Jack Gass

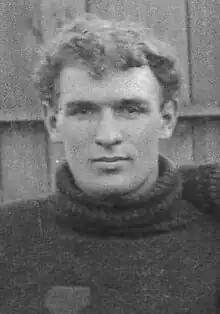
Gass with Latrobe in 1897

Stuart John "Jack" Gass (November 30, 1875 – February 7, 1958) was an early professional football player. He played mostly with the Latrobe Athletic Association from 1895 until 1899. In 1898, he was a member of the Western Pennsylvania All-Stars, which was a team put together by Latrobe manager Dave Berry for the purpose of challenging the star-filled Duquesne Country and Athletic Club to the first pro football all-star game held at Exposition Park in Pittsburgh. The All-Stars lost to Duquesne, 16–0. In 1897, Gass was a member of the very first all-professional football team, in Latrobe, to play a complete season together. In 1900, he played for Latrobe's rival, the Greensburg Athletic Association.